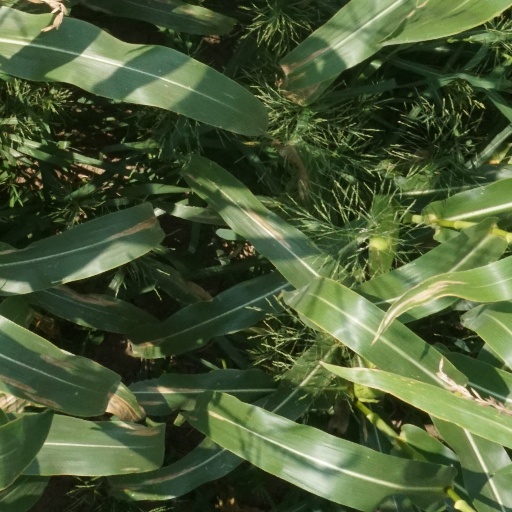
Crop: maize; corn